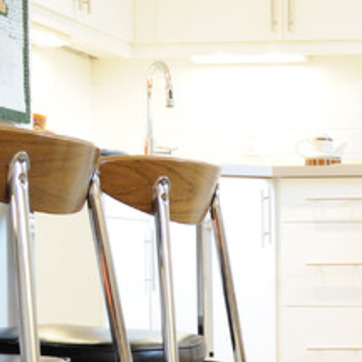
Material: wood